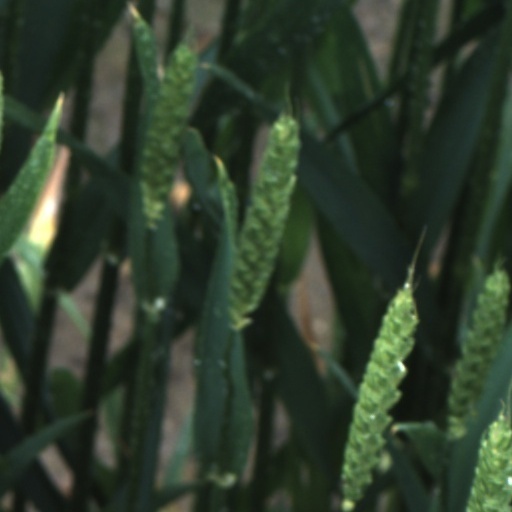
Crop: wheat